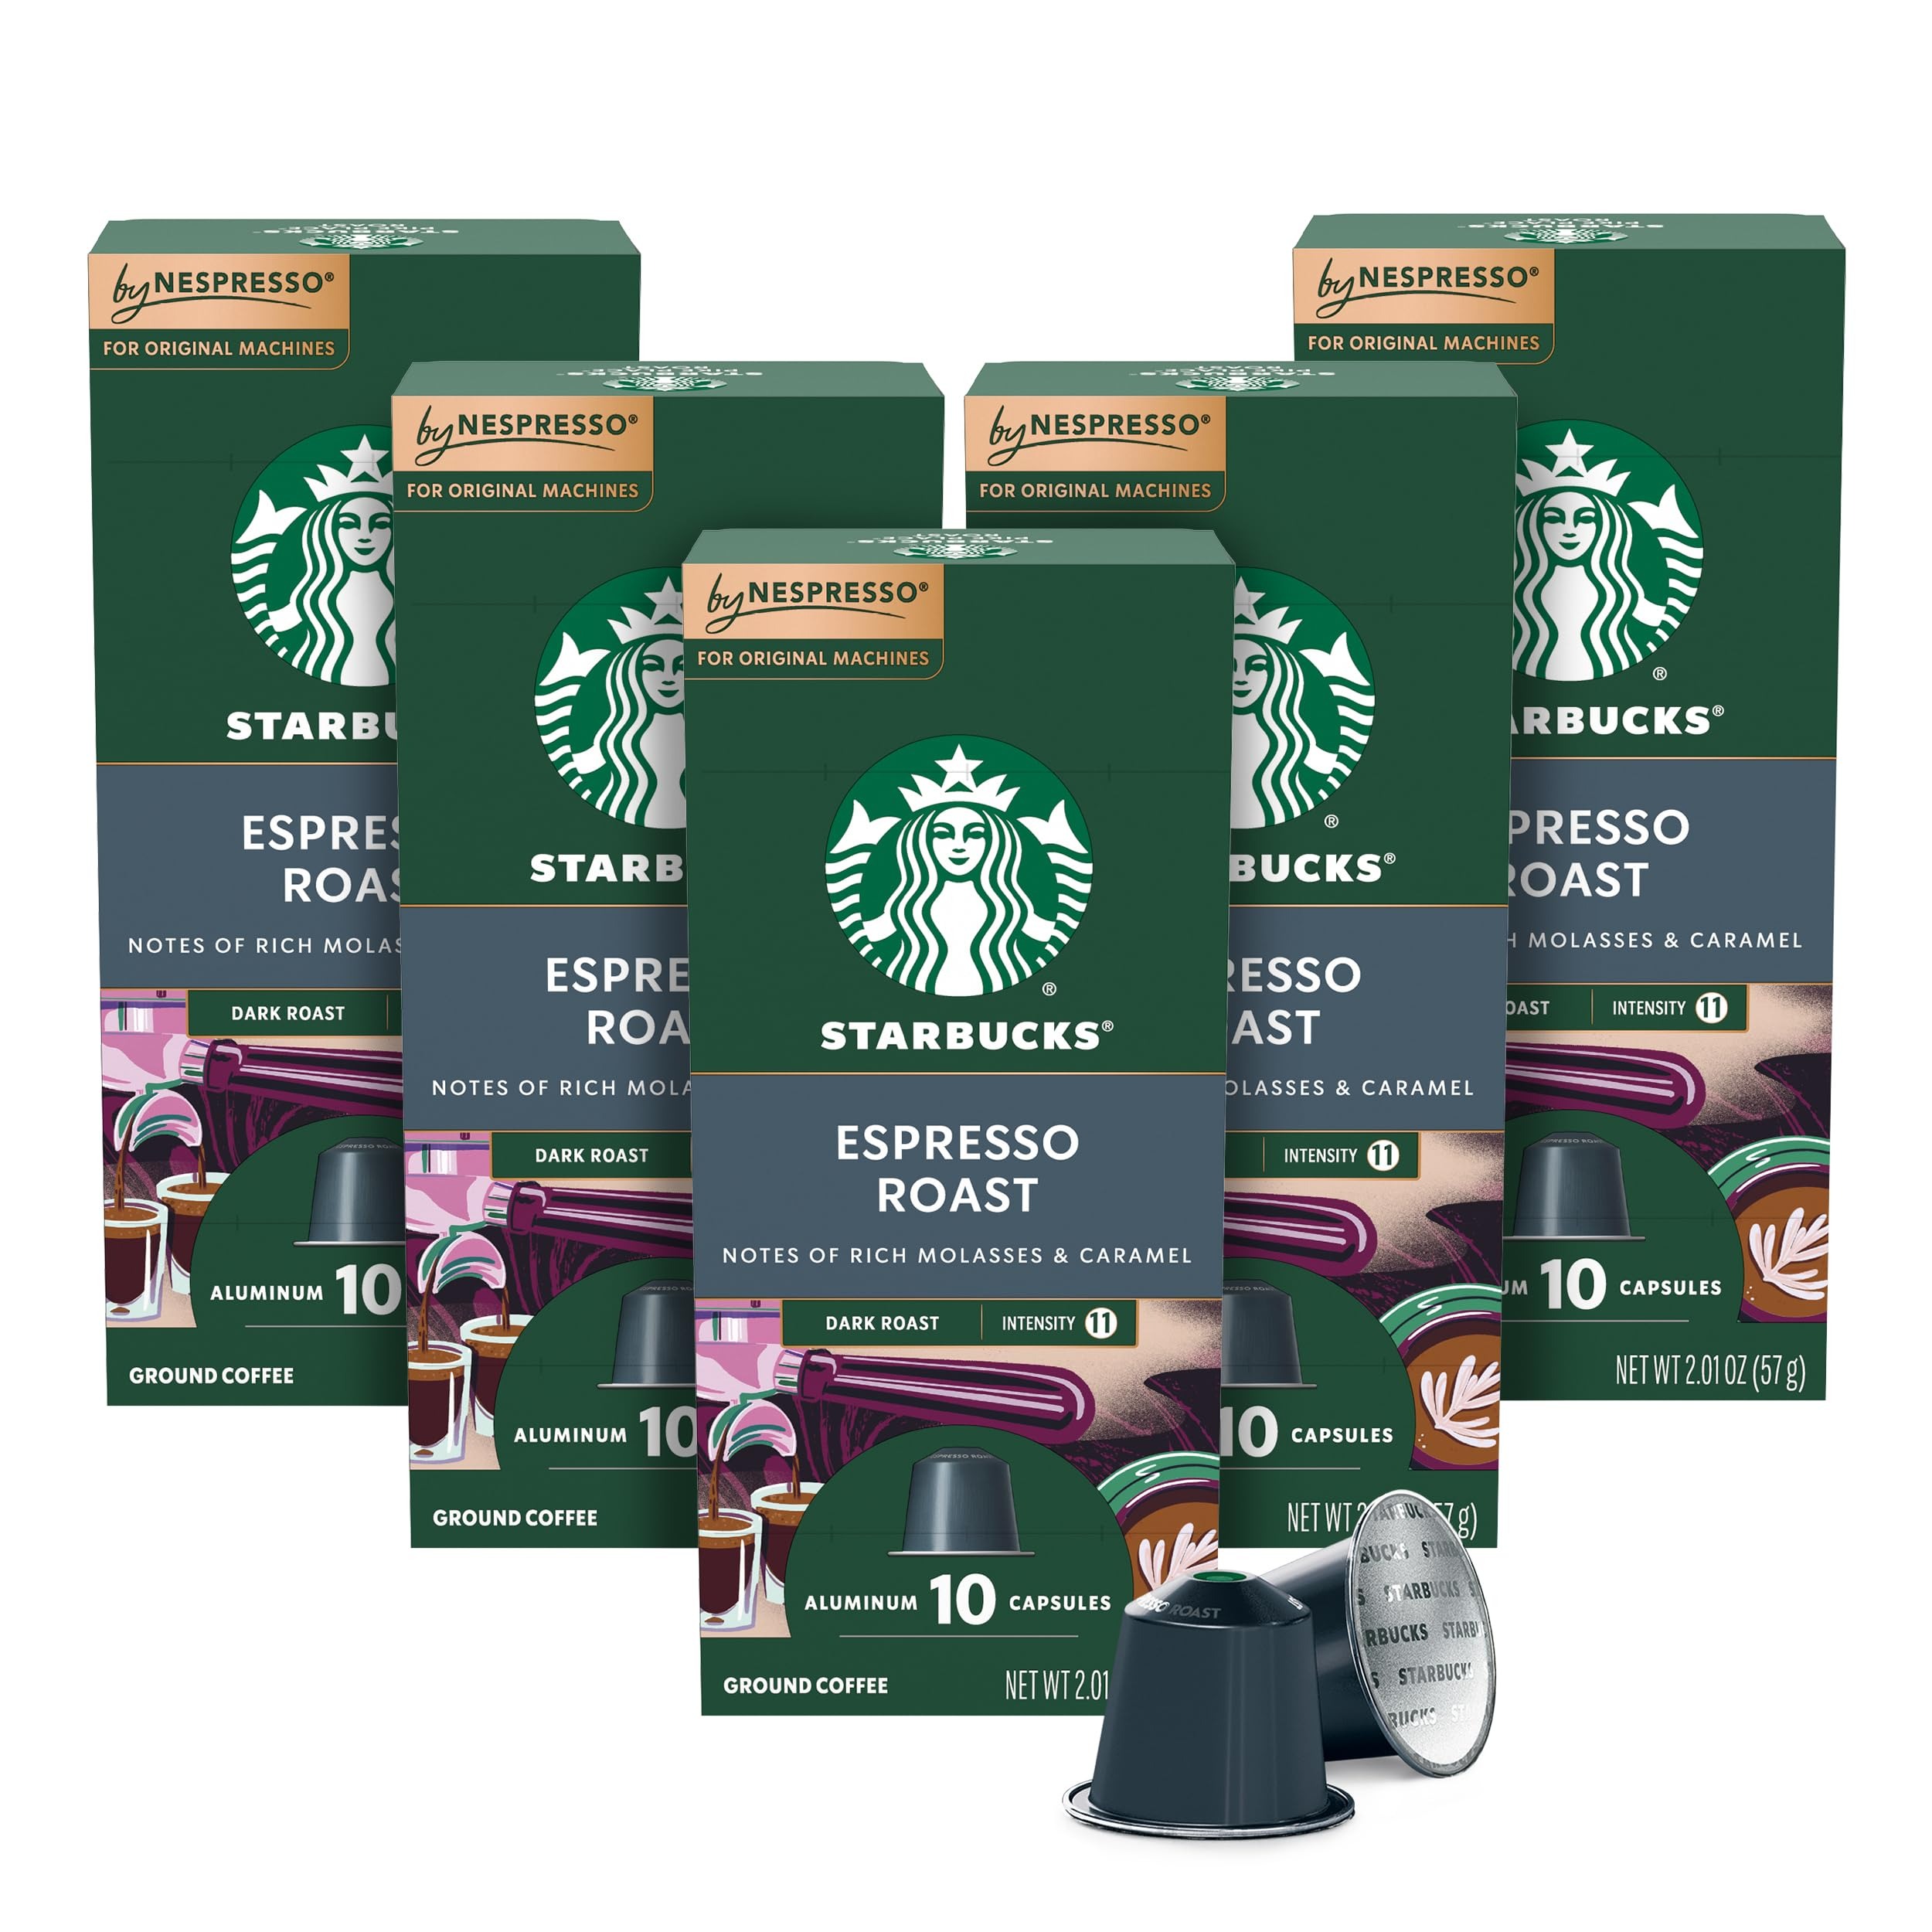
Item Name: Starbucks by Nespresso Original Line Dark Roast Espresso, 50-count Espresso Pods
Bullet Point 1: Developed with Nespresso to work perfectly with original line Nespresso machines: Essenza Mini, Pixie, CitiZ, Expert, Lattissima, KitchenAid, Creatista
Bullet Point 2: Dark-roast coffees have fuller body with robust, bold taste
Bullet Point 3: Each espresso capsule brews 0.85 or 1.35 ounces. Pop in the Nespresso Capsule and select the espresso or ristretto brew size
Bullet Point 4: Package contains 5 boxes of 10 Starbucks Espresso Roast Nespresso Coffee Capsules to make up to 50 cups
Bullet Point 5: Espresso Roast is intense, caramelly sweet and perfect with steamed milk. The intensity level of this coffee is 11, a dark roast
Value: 50.0
Unit: Count

Price: 9.49